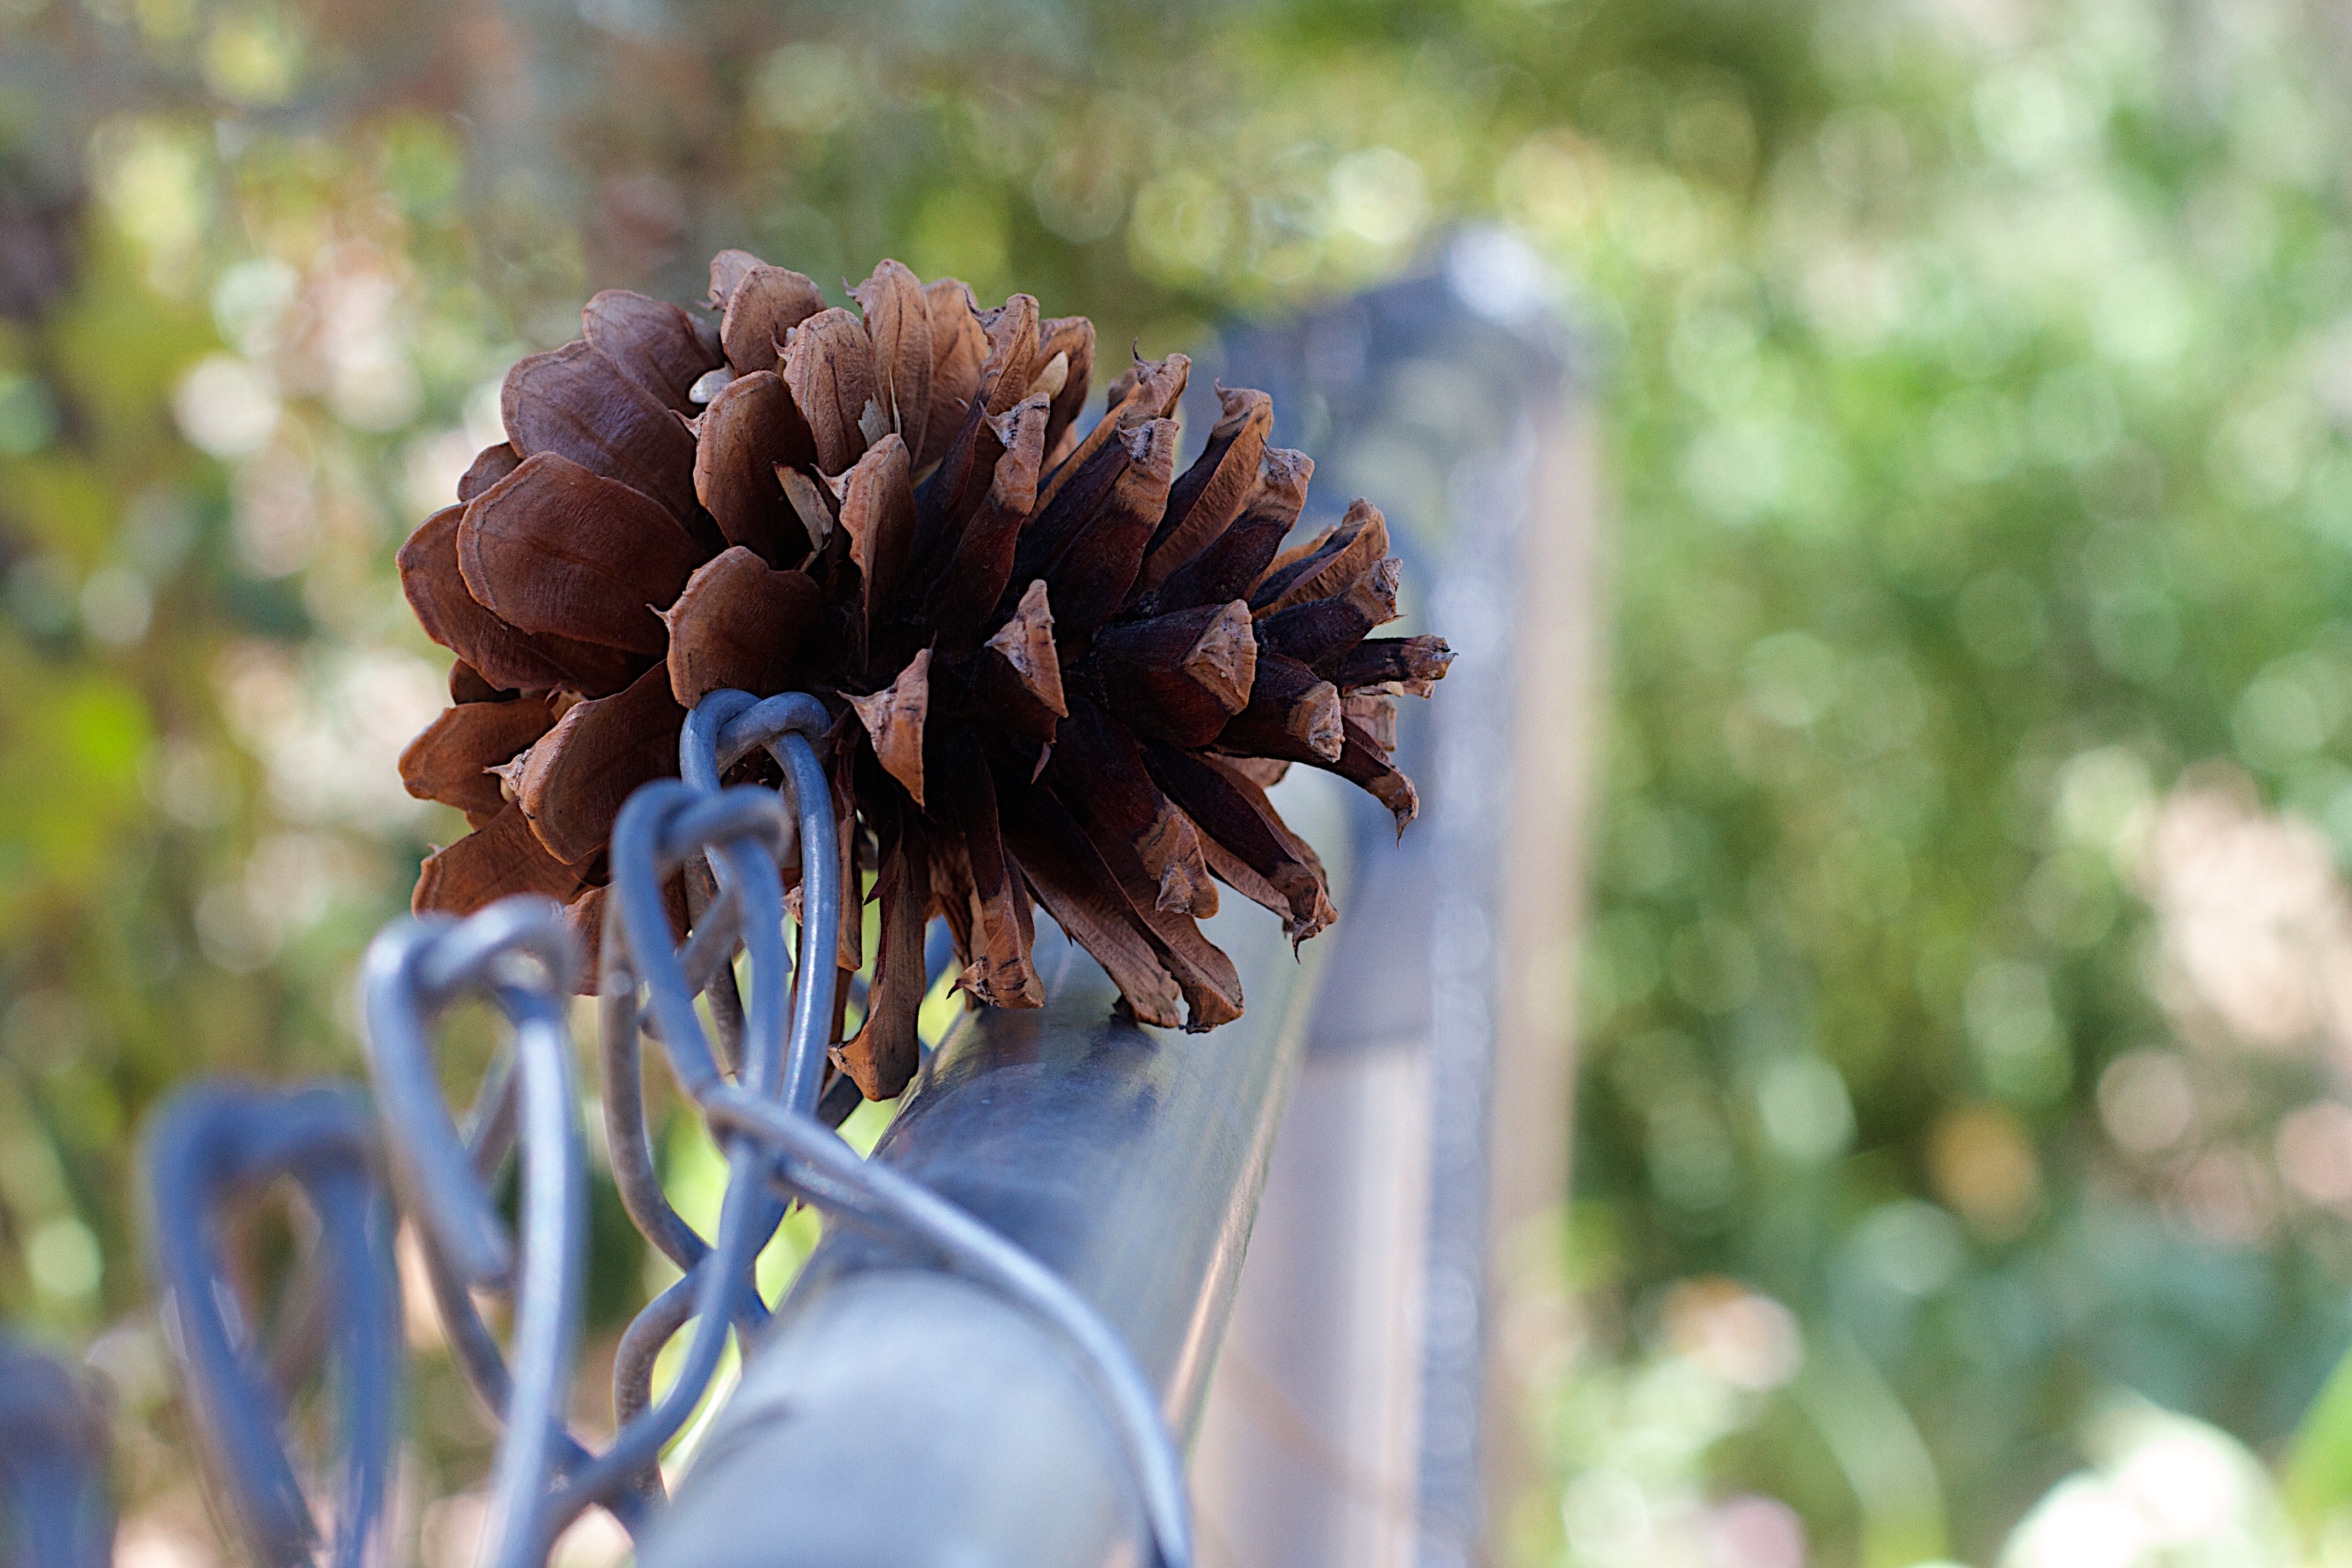
tree, nature, grass, branch, blossom, plant, photography, sunlight, leaf, flower, spring, green, autumn, botany, flora, season, close up, macro photography, flowering plant, plant stem, woody plant, land plant